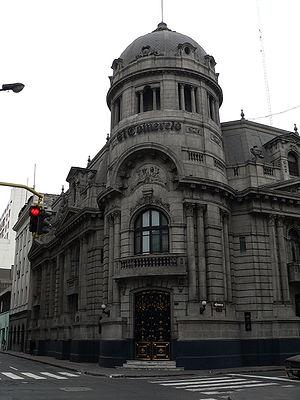
El Comercio est un quotidien péruvien fondé en 1839. La diffusion au Pérou de ce journal du lundi au dimanche a été de 120 000 exemplaires sur la période 2007-2008. Il est l'un des plus vieux journaux toujours existants en espagnol.
Le plus vieux des journaux au Pérou est El Peruano qui a été fondé par Simón Bolívar le 22 octobre 1825. Malgré le statut officiel d' El Peruano de journal de référence, il ne possède pas le tirage le plus important parmi les journaux péruviens. El Comercio, basé à Lima et fondé le 7 mai 1839, est l'un des journaux les plus importants du Pérou. C'est aussi le plus vieux journal privé du pays. La famille Miró Quesada contrôle la majorité des parts d' El Comercio.